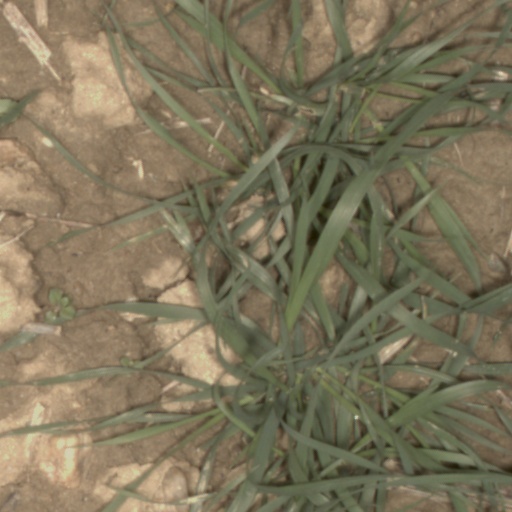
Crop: wheat